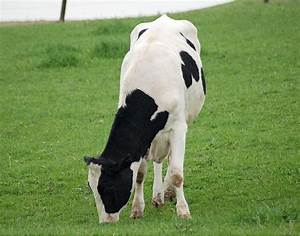
Label: mucca